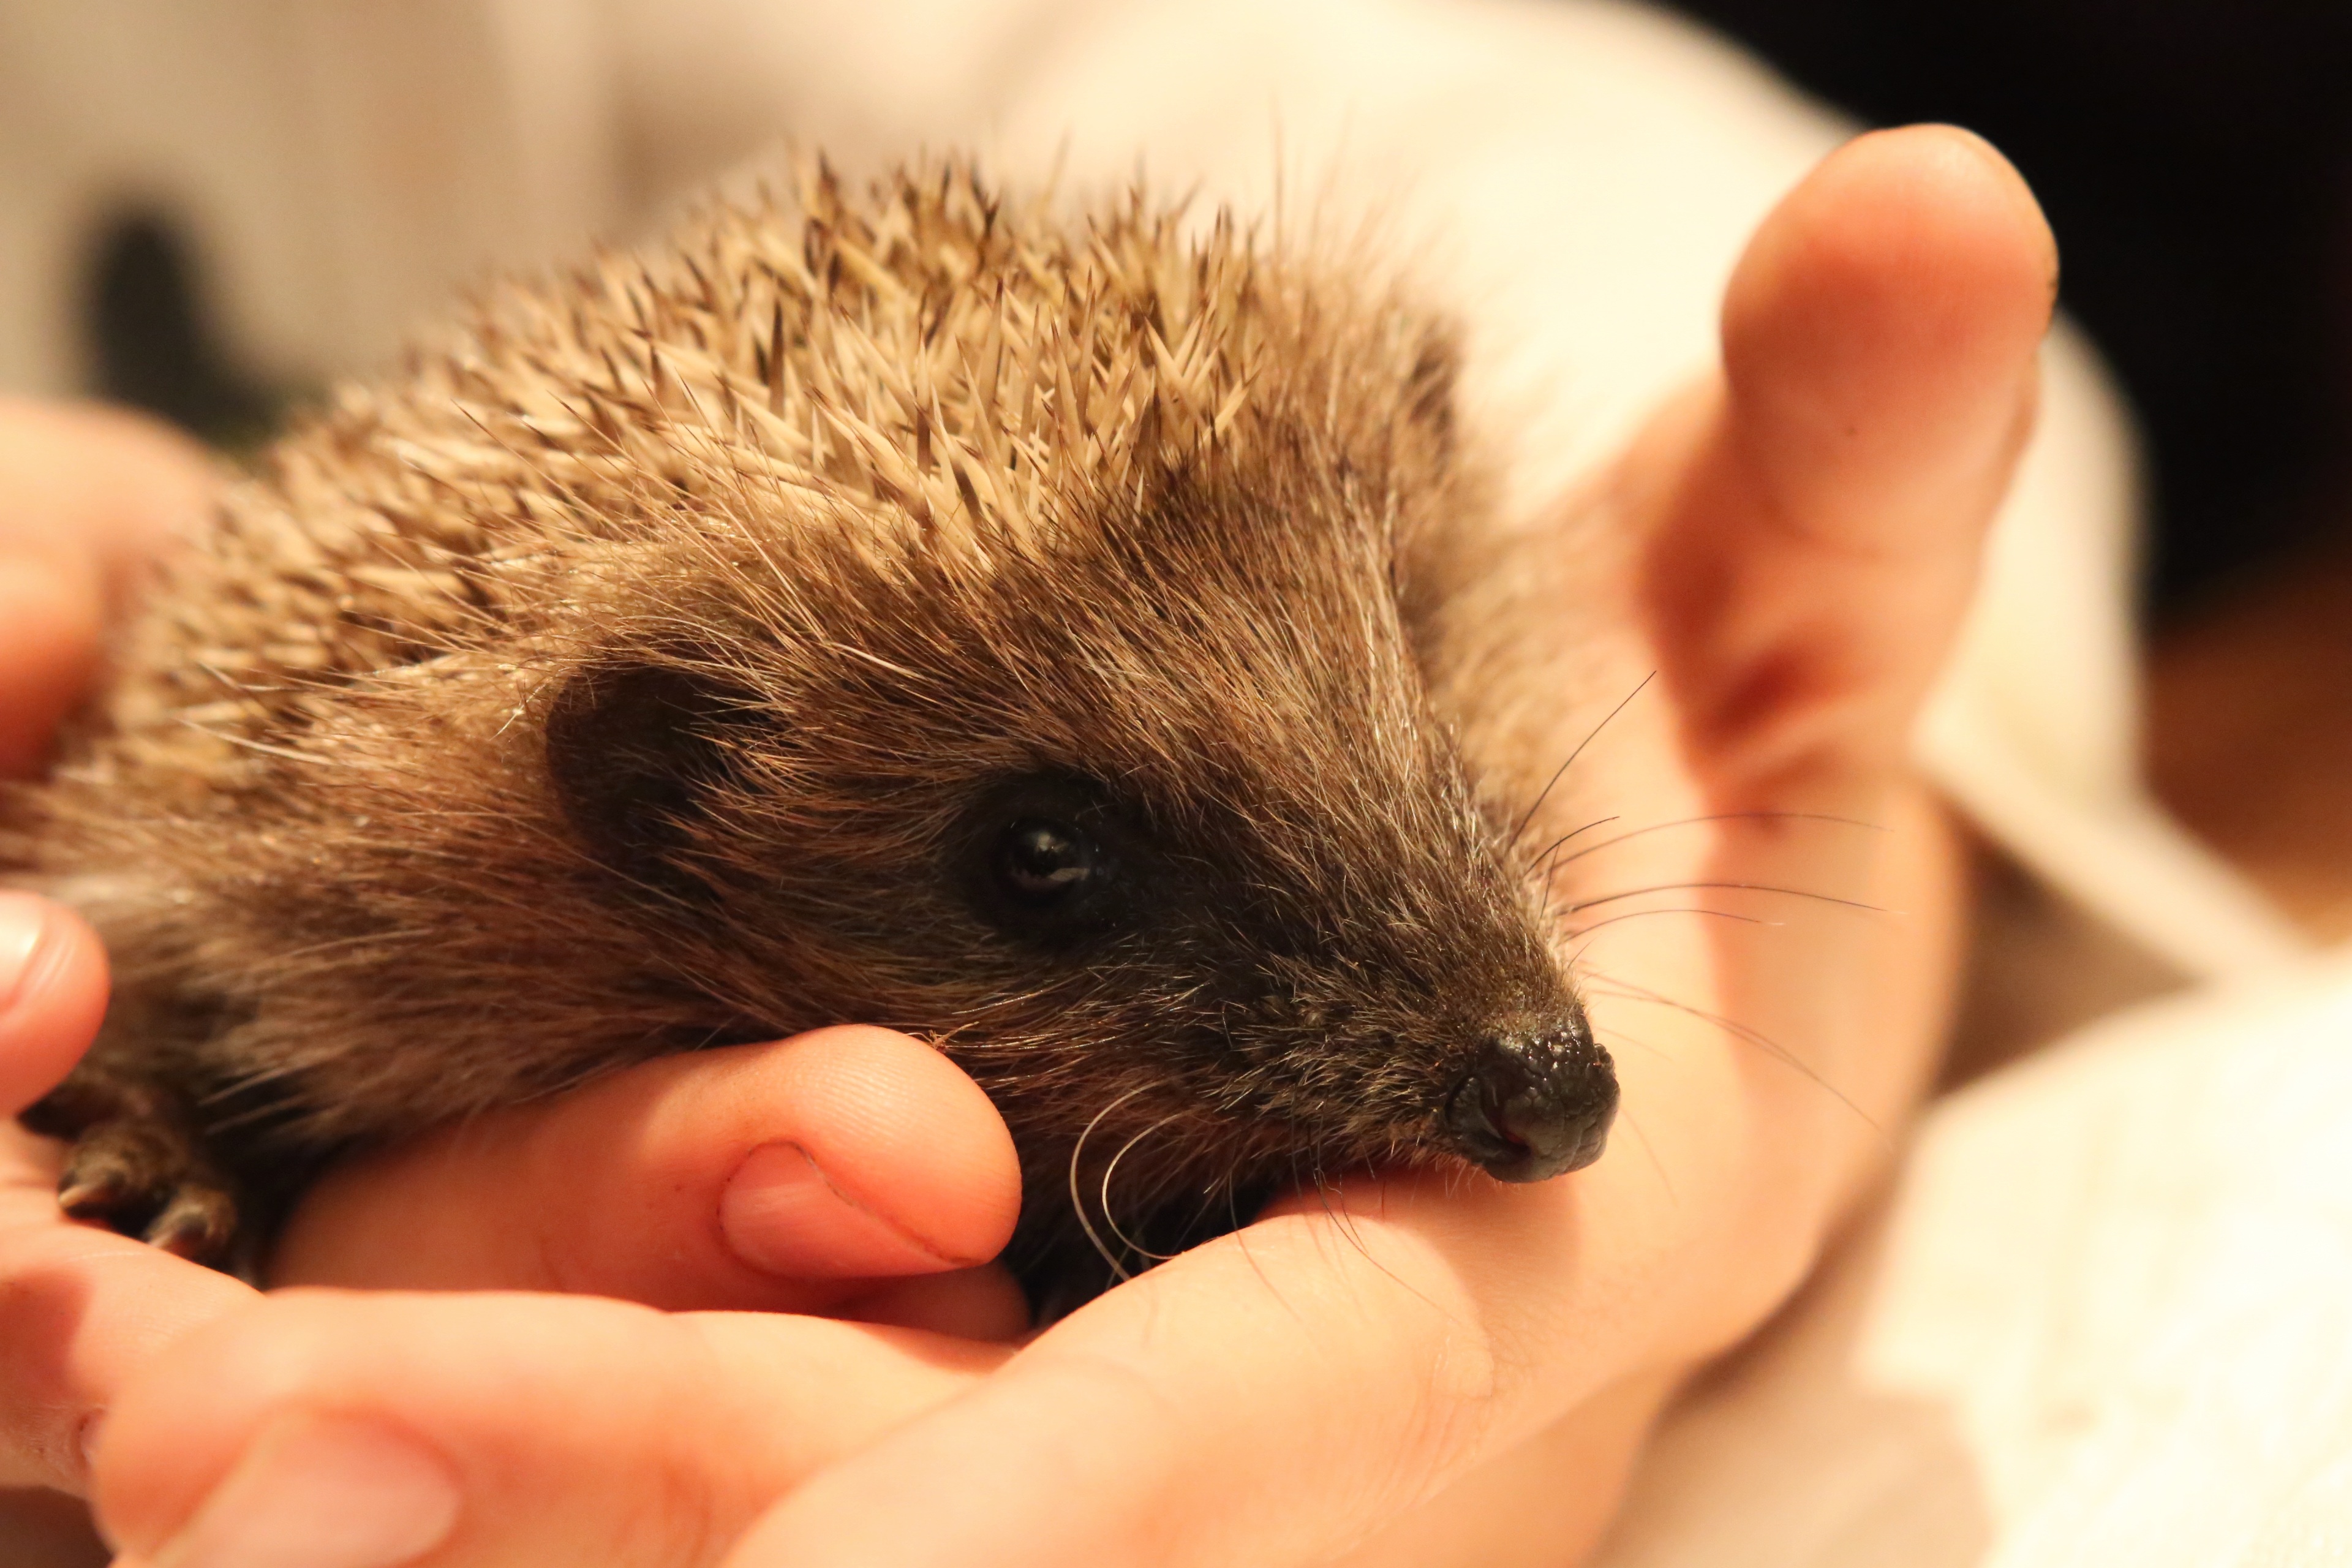
mouse, animal, mammal, fauna, close up, whiskers, hedgehog, mammals, vertebrate, breeding, erinaceidae, domesticated hedgehog